Gevelsberg

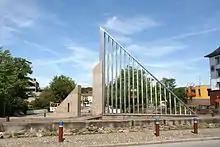
Ennepe Bridge

Gevelsberg is connected to the national road network by the A1 autobahn and the B 7 and B 234 roads.